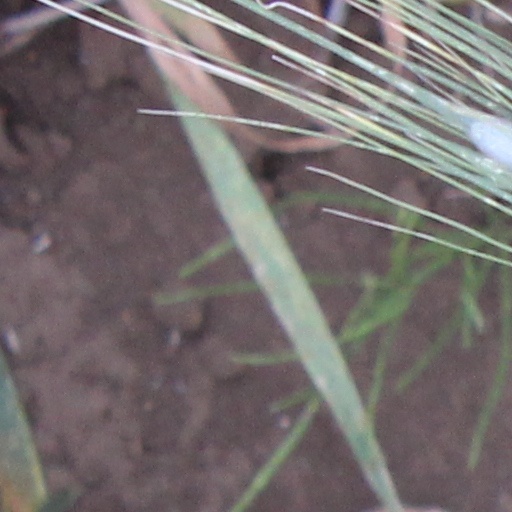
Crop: wheat